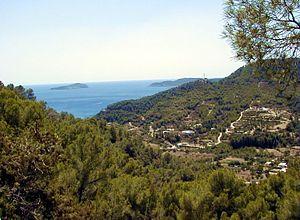
Ibiza est la plus grande des îles Pityuses et l'une des quatre îles habitées de l'archipel des Baléares. En effet, elle est considérée, de façon abusive en géographie ancienne mais acceptable sur un plan d'administration politique ou d'histoire récente, comme l'une des quatre grandes îles habitées de cet archipel des Baléares. Celui-ci forme l'une des dix-sept communautés autonomes d'Espagne, en mer Méditerranée, dont l'île d'Ibiza est l'une des provinces. Elle est dirigée par le Conseil insulaire d'Ibiza et subdivisée en cinq communes.